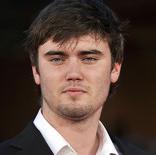
Age: 17